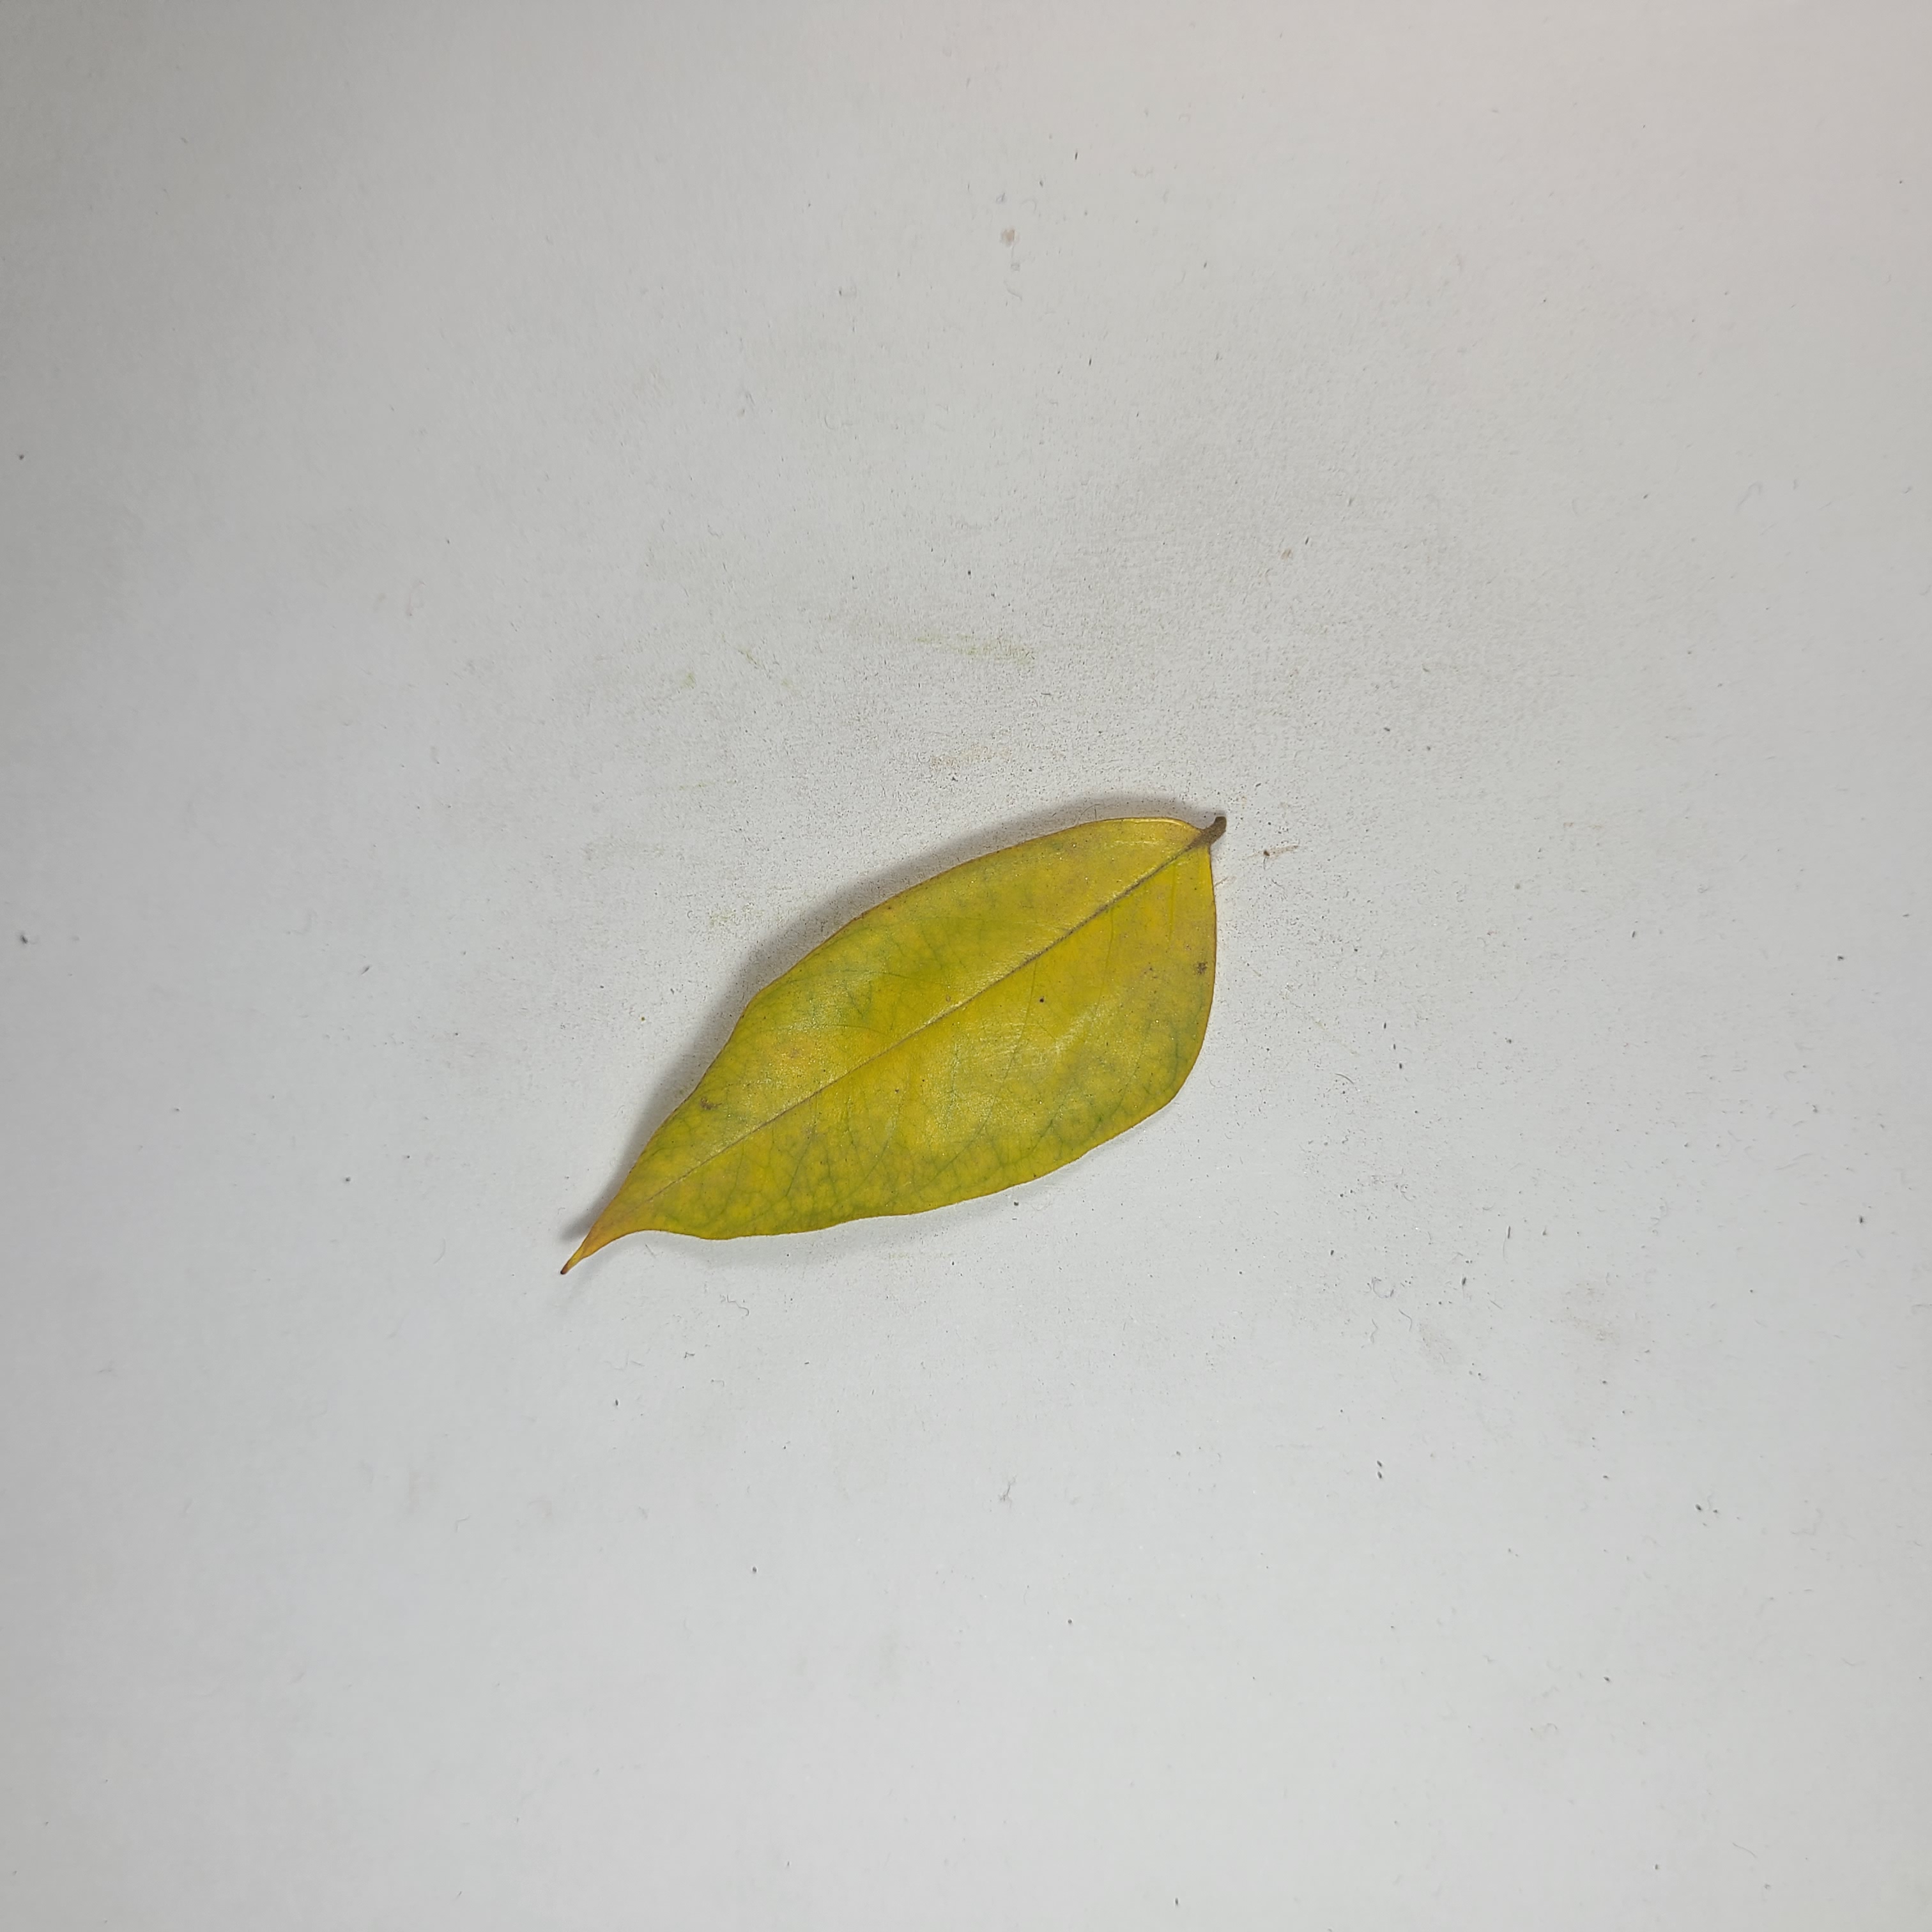
Label: Yellow Leaves